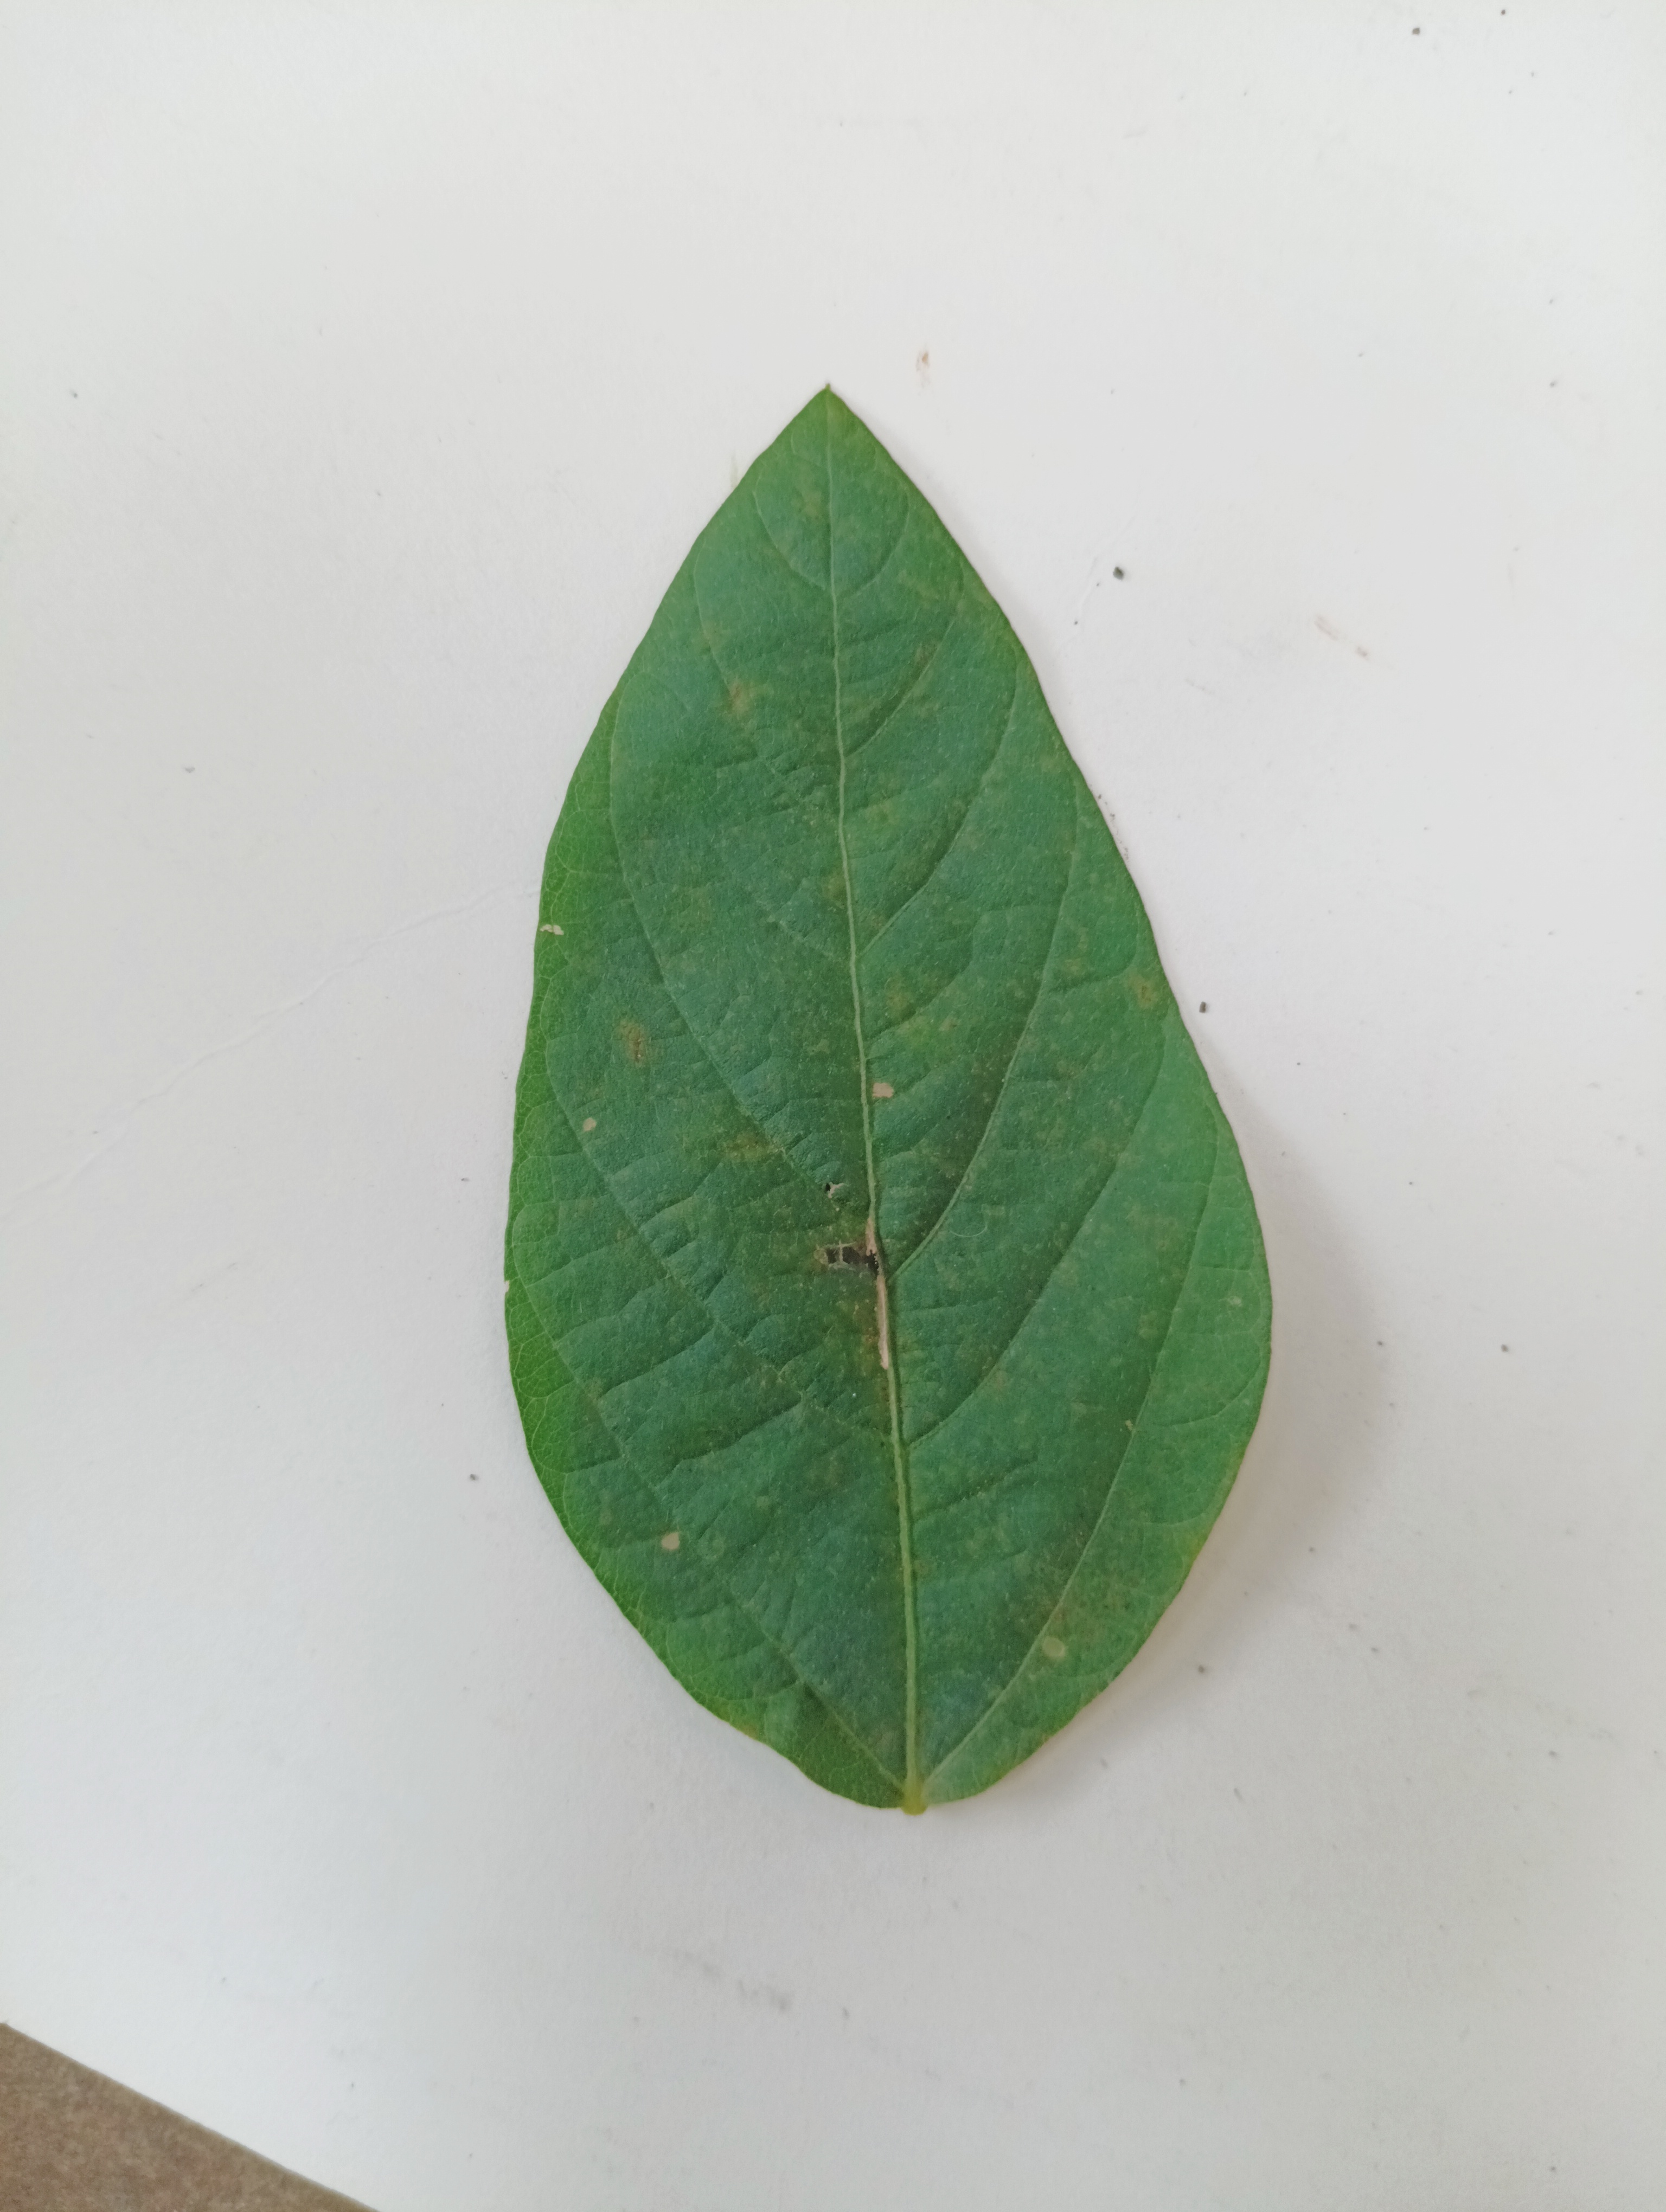
Label: Healthy